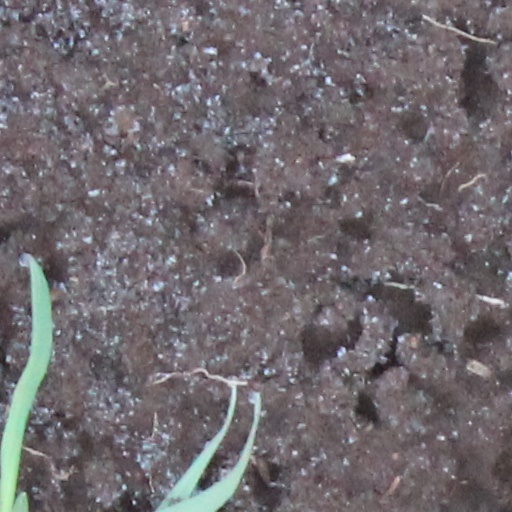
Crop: wheat